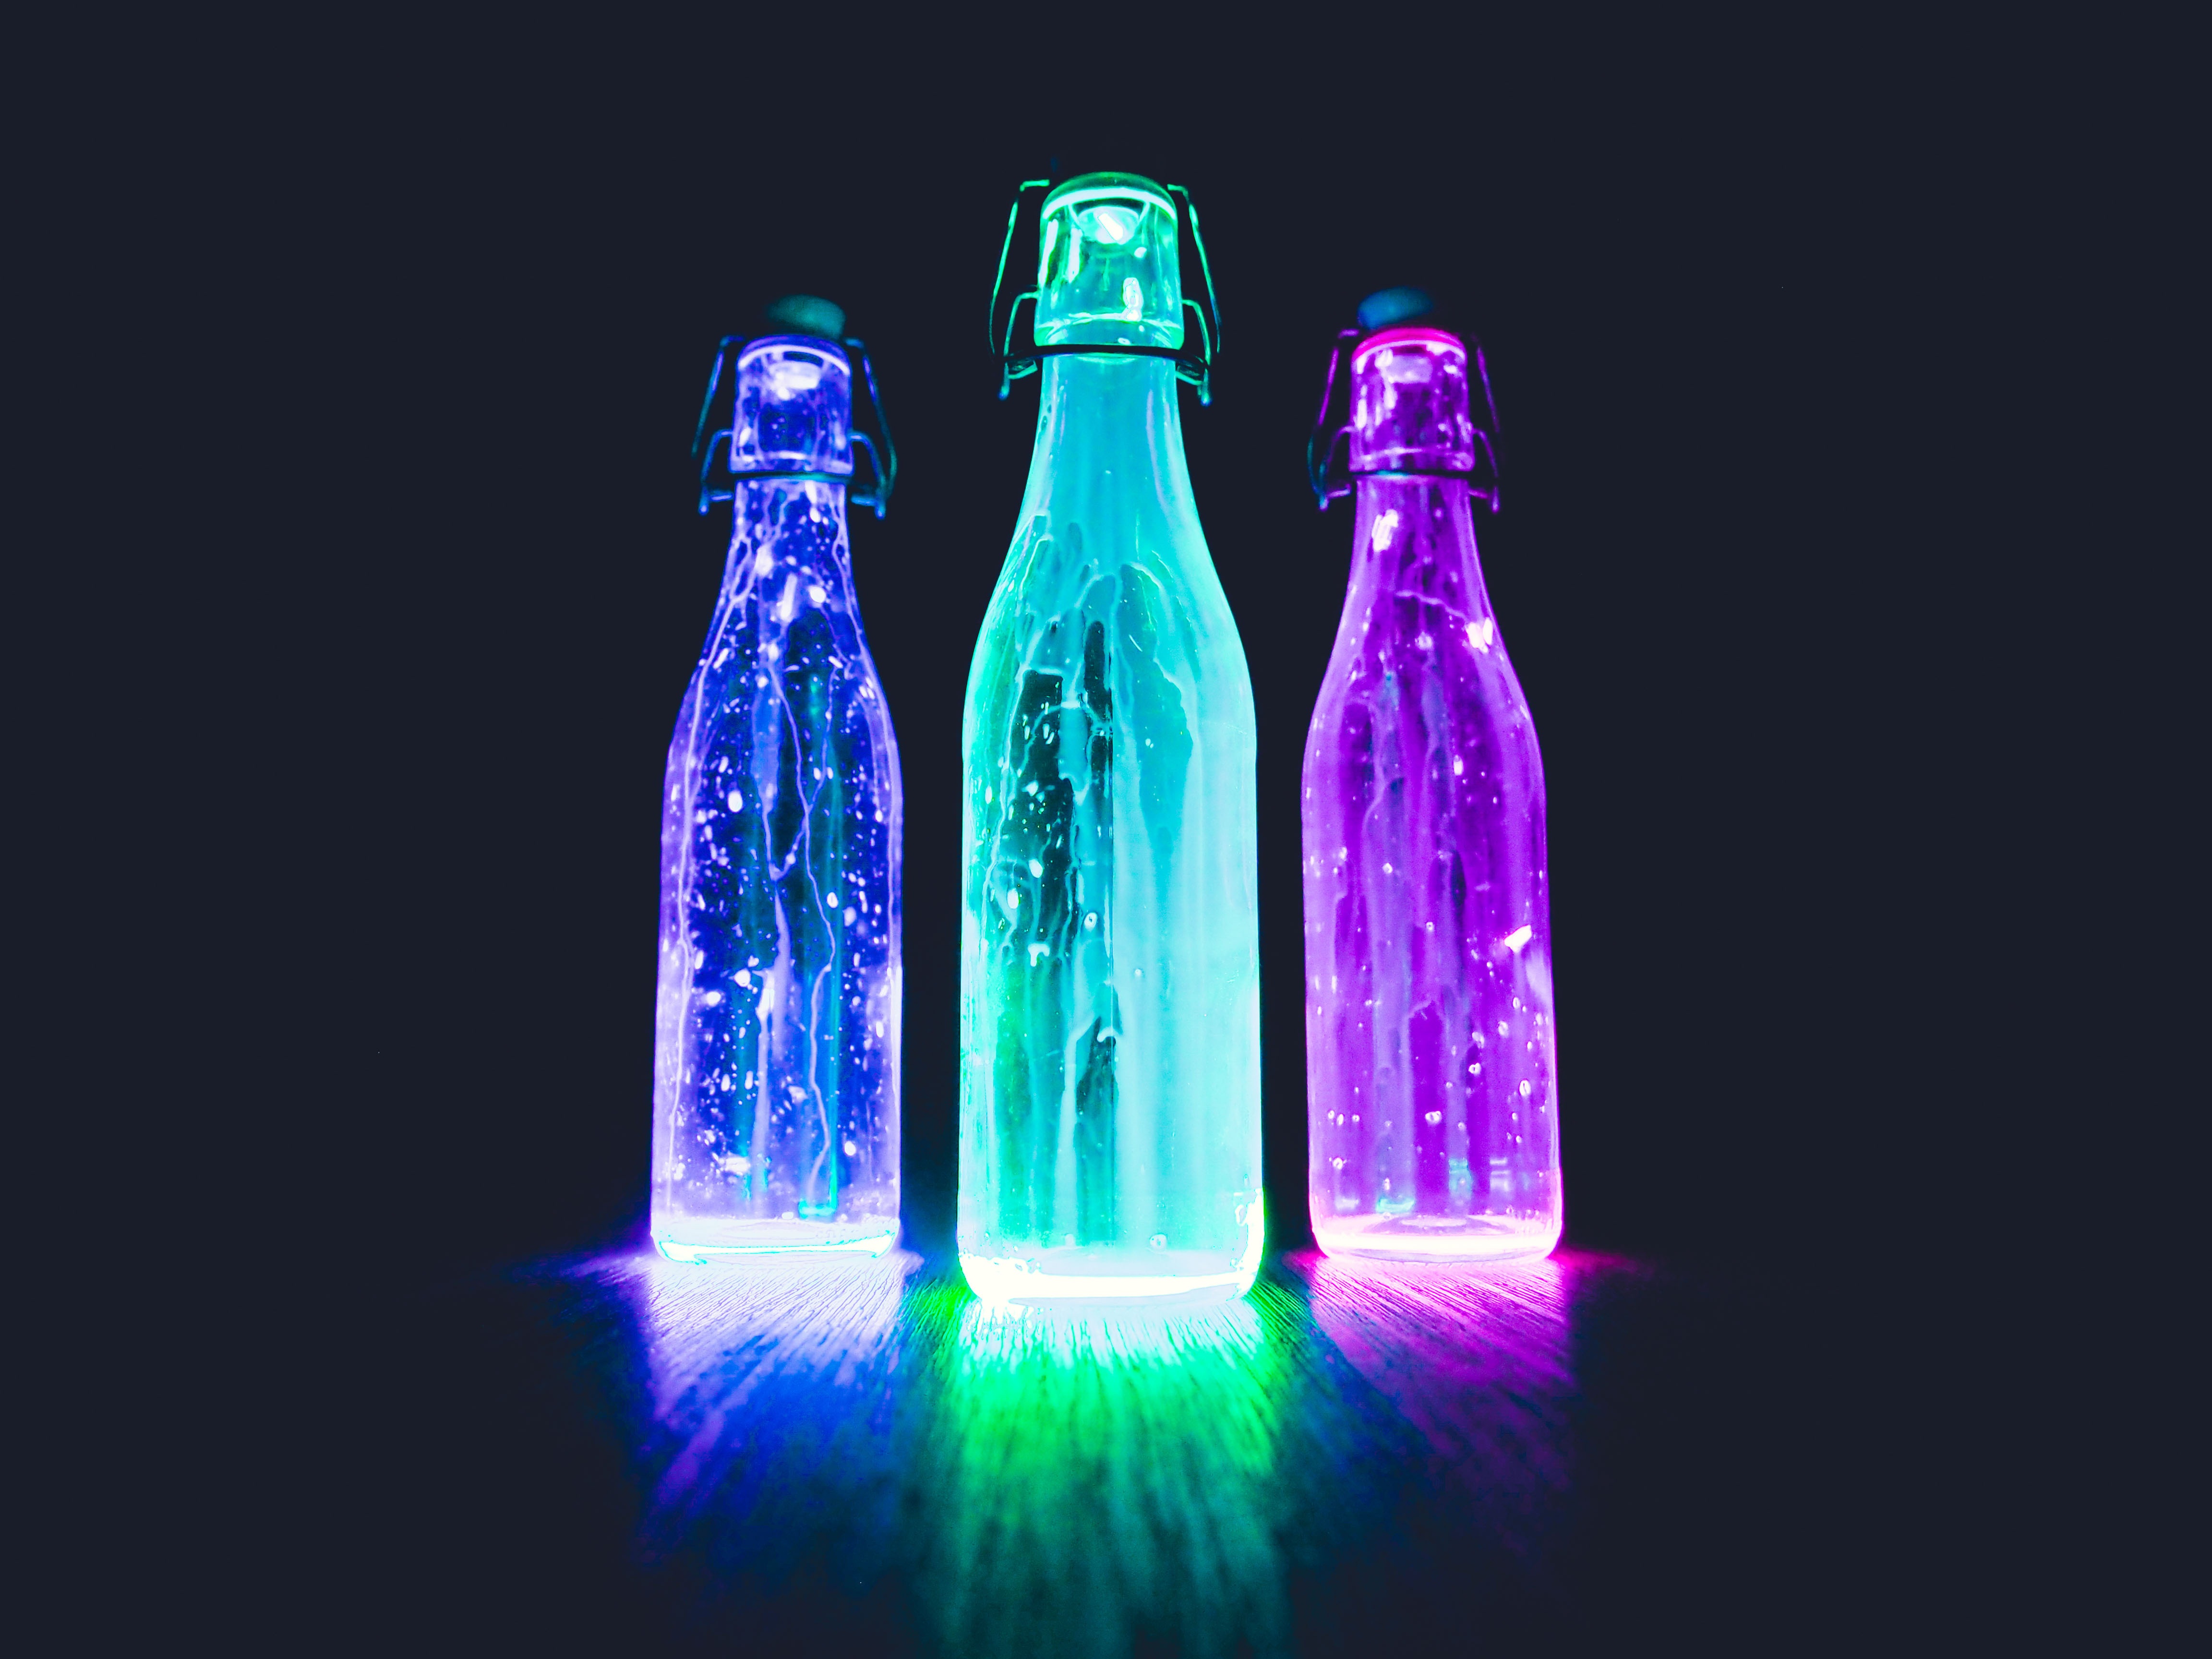
water, liquid, light, abstract, night, mystical, dark, bar, live, food, color, glow, drink, bottle, club, blue, colorful, beer, alcohol, cocktail, neon, lounge, celebrate, glass bottle, product, farbenspiel, art, mysterious, bottles, party, fruits, refreshment, drinks, mix, event, frisch, gastronomy, mirroring, brandy, plastic bottle, mouth guard, neon colors, live according, drinkware